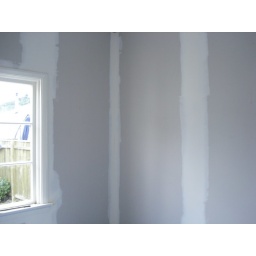
walls in the bedroom (all taped up and ready for plaster!)